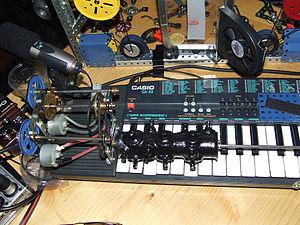
Pierre Bastien, né en 1953 à Paris, est un musicien expérimental, compositeur et fabricant d'instruments de musique français.